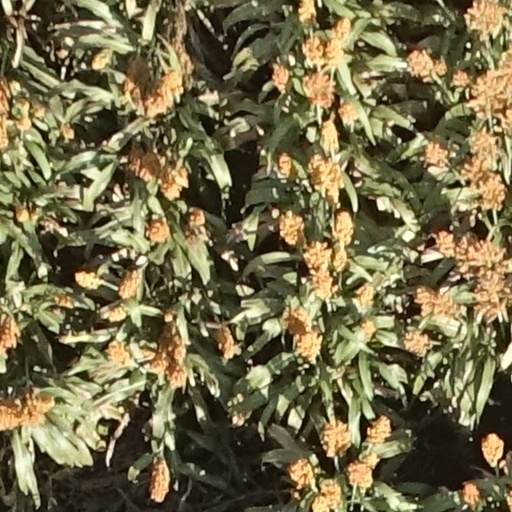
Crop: sorghum